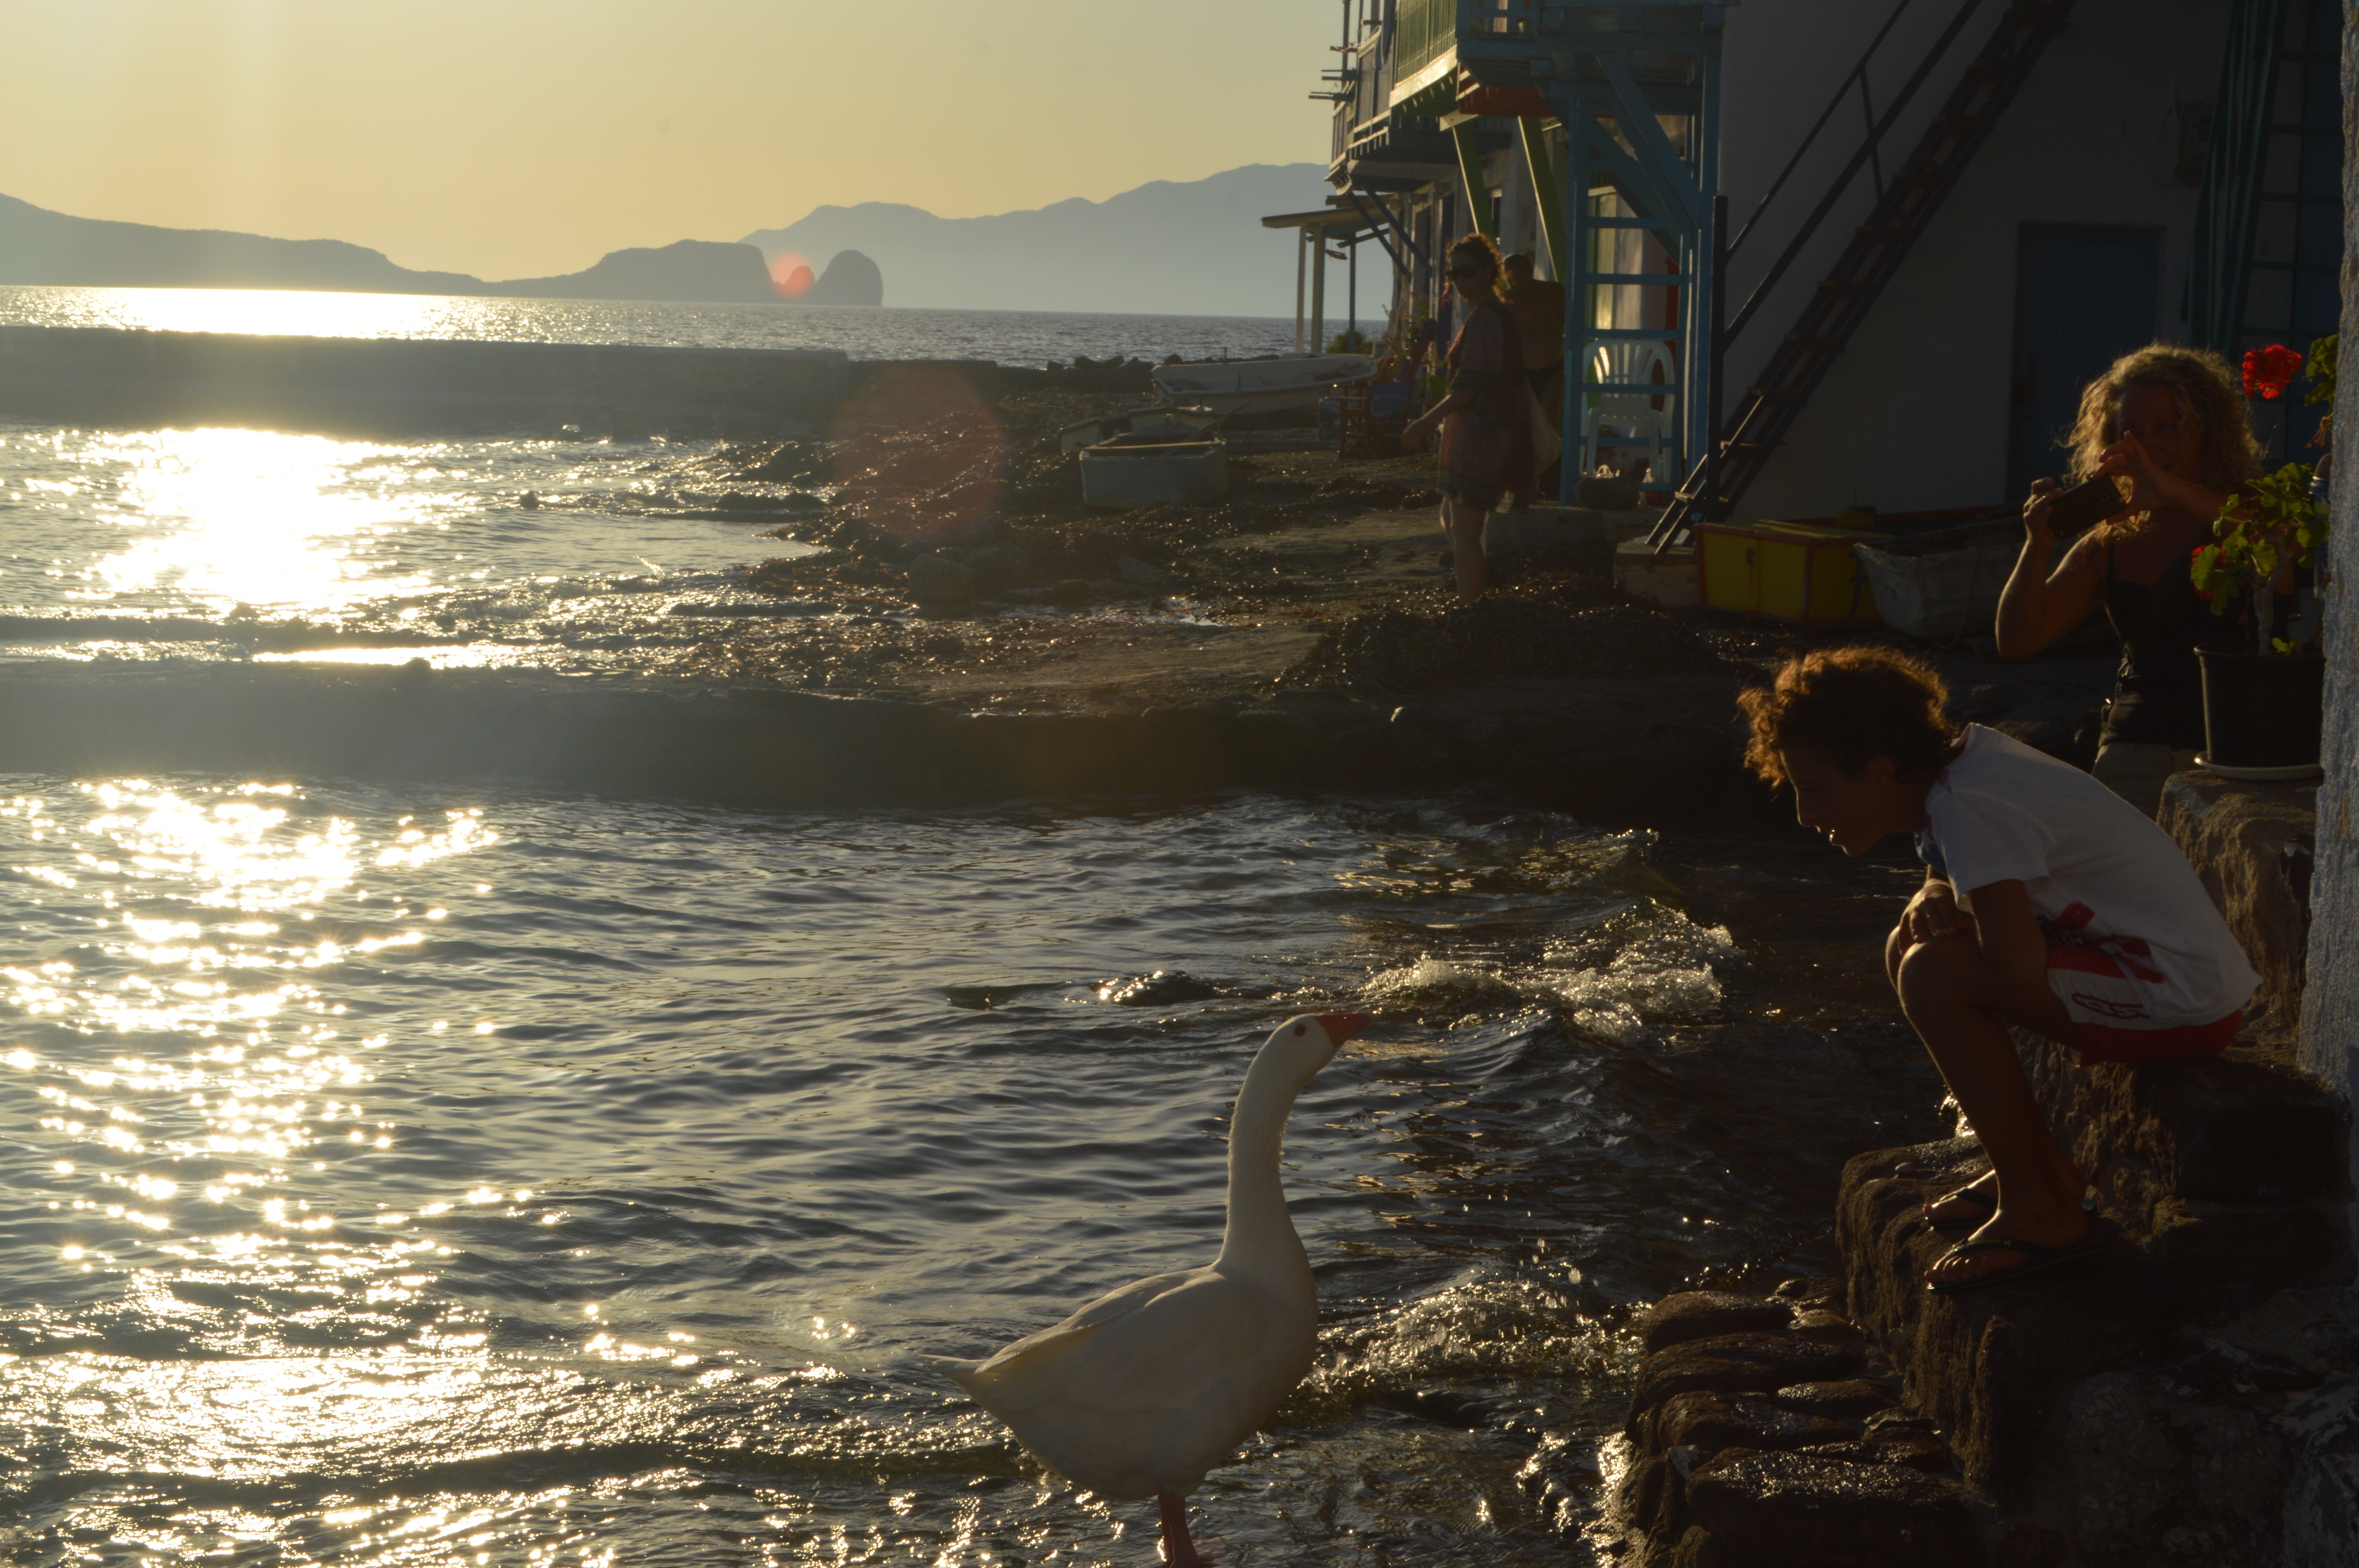
sea, coast, water, ocean, sunset, sunlight, morning, wave, evening, reflection